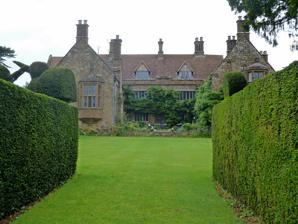
Building: Wardington Manor
Country: United Kingdom
Year built: 1665
Wardington Manor, 2015 Wardington Manor lies between Lower and Upper Wardington in Oxfordshire. The house dates from the middle of the 16th century or possibly earlier. The house was remodelled in 1665 and twice early in the 20th century. From 1917, Wardington Manor was the seat of John Pease, 1st Baron Wardington , and later Christopher Pease, 2nd Baron Wardington (1924–2005), and his wife Audrey White (1927–2014). On 16 April 2004 the house was severely damaged by fire, mostly affecting the roof but has since been restored. It is a Grade II* listed building . References